Christian Gottlieb Kratzenstein Stub

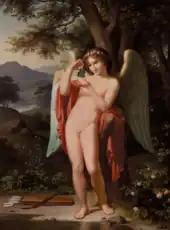
An early painting: "Cupid with the butterfly", 1810

Christian was born in Copenhagen in 1783, the son of Otto Frederik Stub (1753–1827), an officer in the Royal Danish Navy, and Louise Elisabeth née Kratzenstein (1757–1844), daughter of professor Christian Gottlieb Kratzenstein.